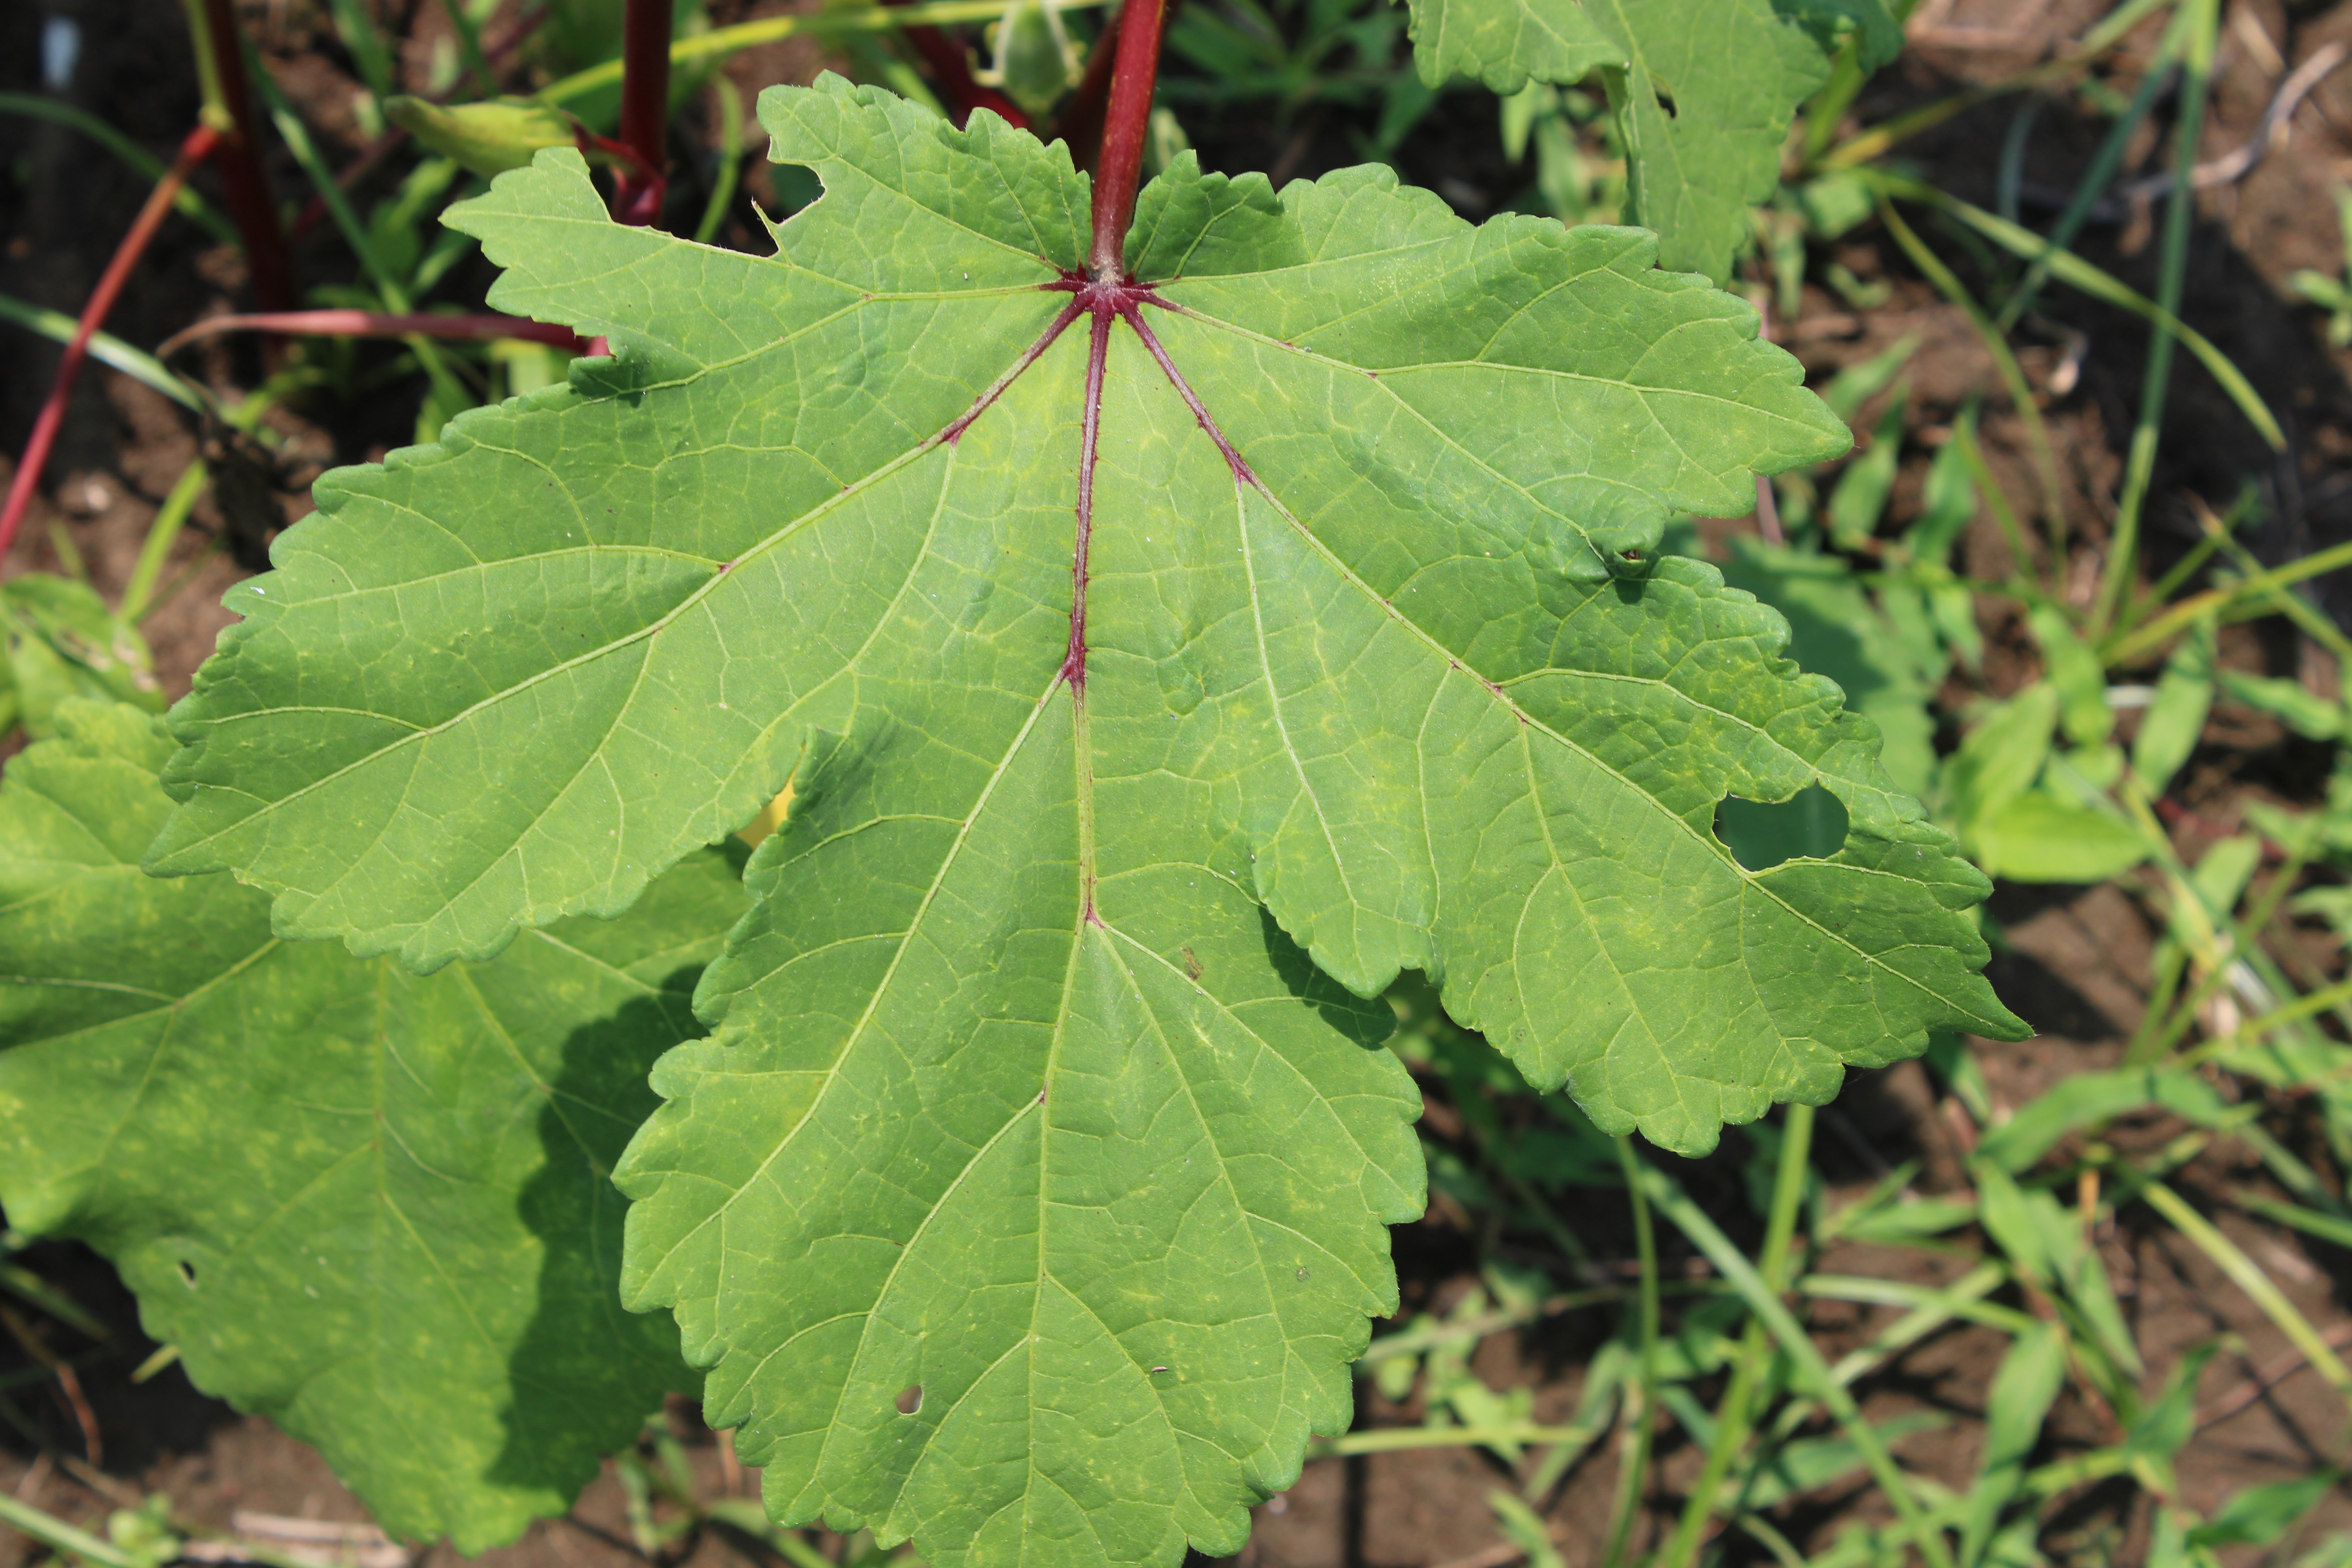
Label: Alternaria Leaf Spot